Furry fandom

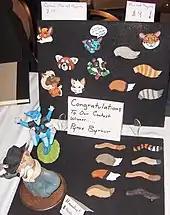
Sculpture at Further Confusion

The furry fandom is a subculture interested in anthropomorphic animal characters. Some examples of anthropomorphic attributes include exhibiting human intelligence and facial expressions, speaking, walking on two legs, and wearing clothes. The term "furry fandom" is also used to refer to the community of people who gather on the Internet and at furry conventions.